1961 Holtaheia Vickers Viking crash

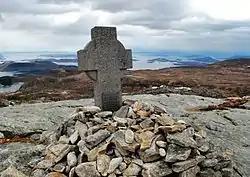
Memorial at the site of the accident

The Viking left London Heathrow at 13:29 on what was an estimated two and a half-hour charter flight. Between 16:24 and 16:30 it crashed north-east of the airport on to Holtaheia, a steep mountainside at an elevation of . The crash site was below the summit.